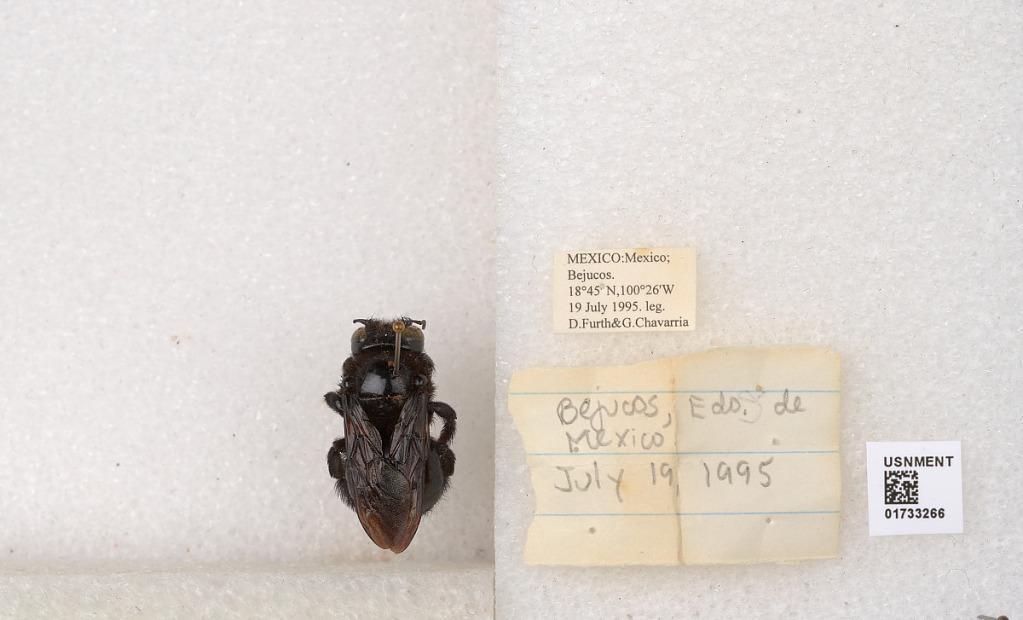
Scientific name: Xylocopa (Ctenoxylocopa) fenestrata (Fabricius)
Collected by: D. Furth & G. Chavarria
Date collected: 1995-7-19
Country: Mexico
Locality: Bejucos | Bejucos, Edo. De Mexico